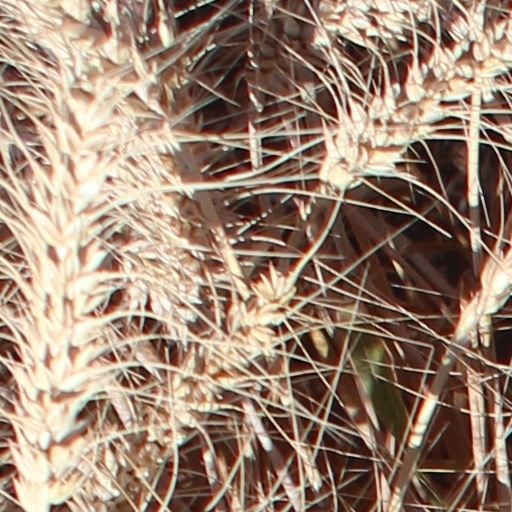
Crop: wheat